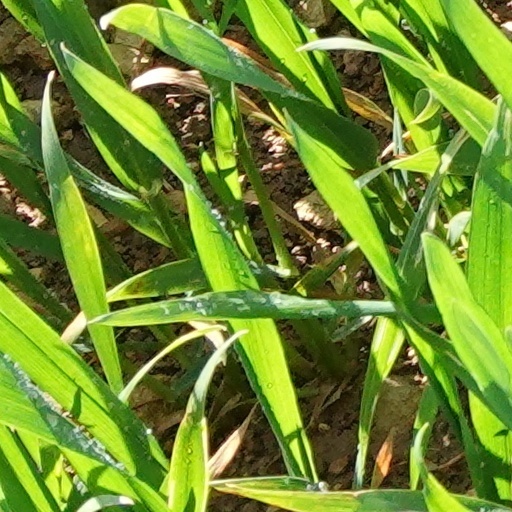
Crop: wheat